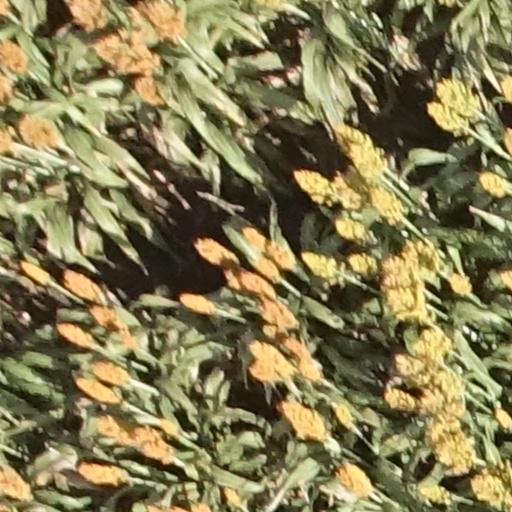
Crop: sorghum